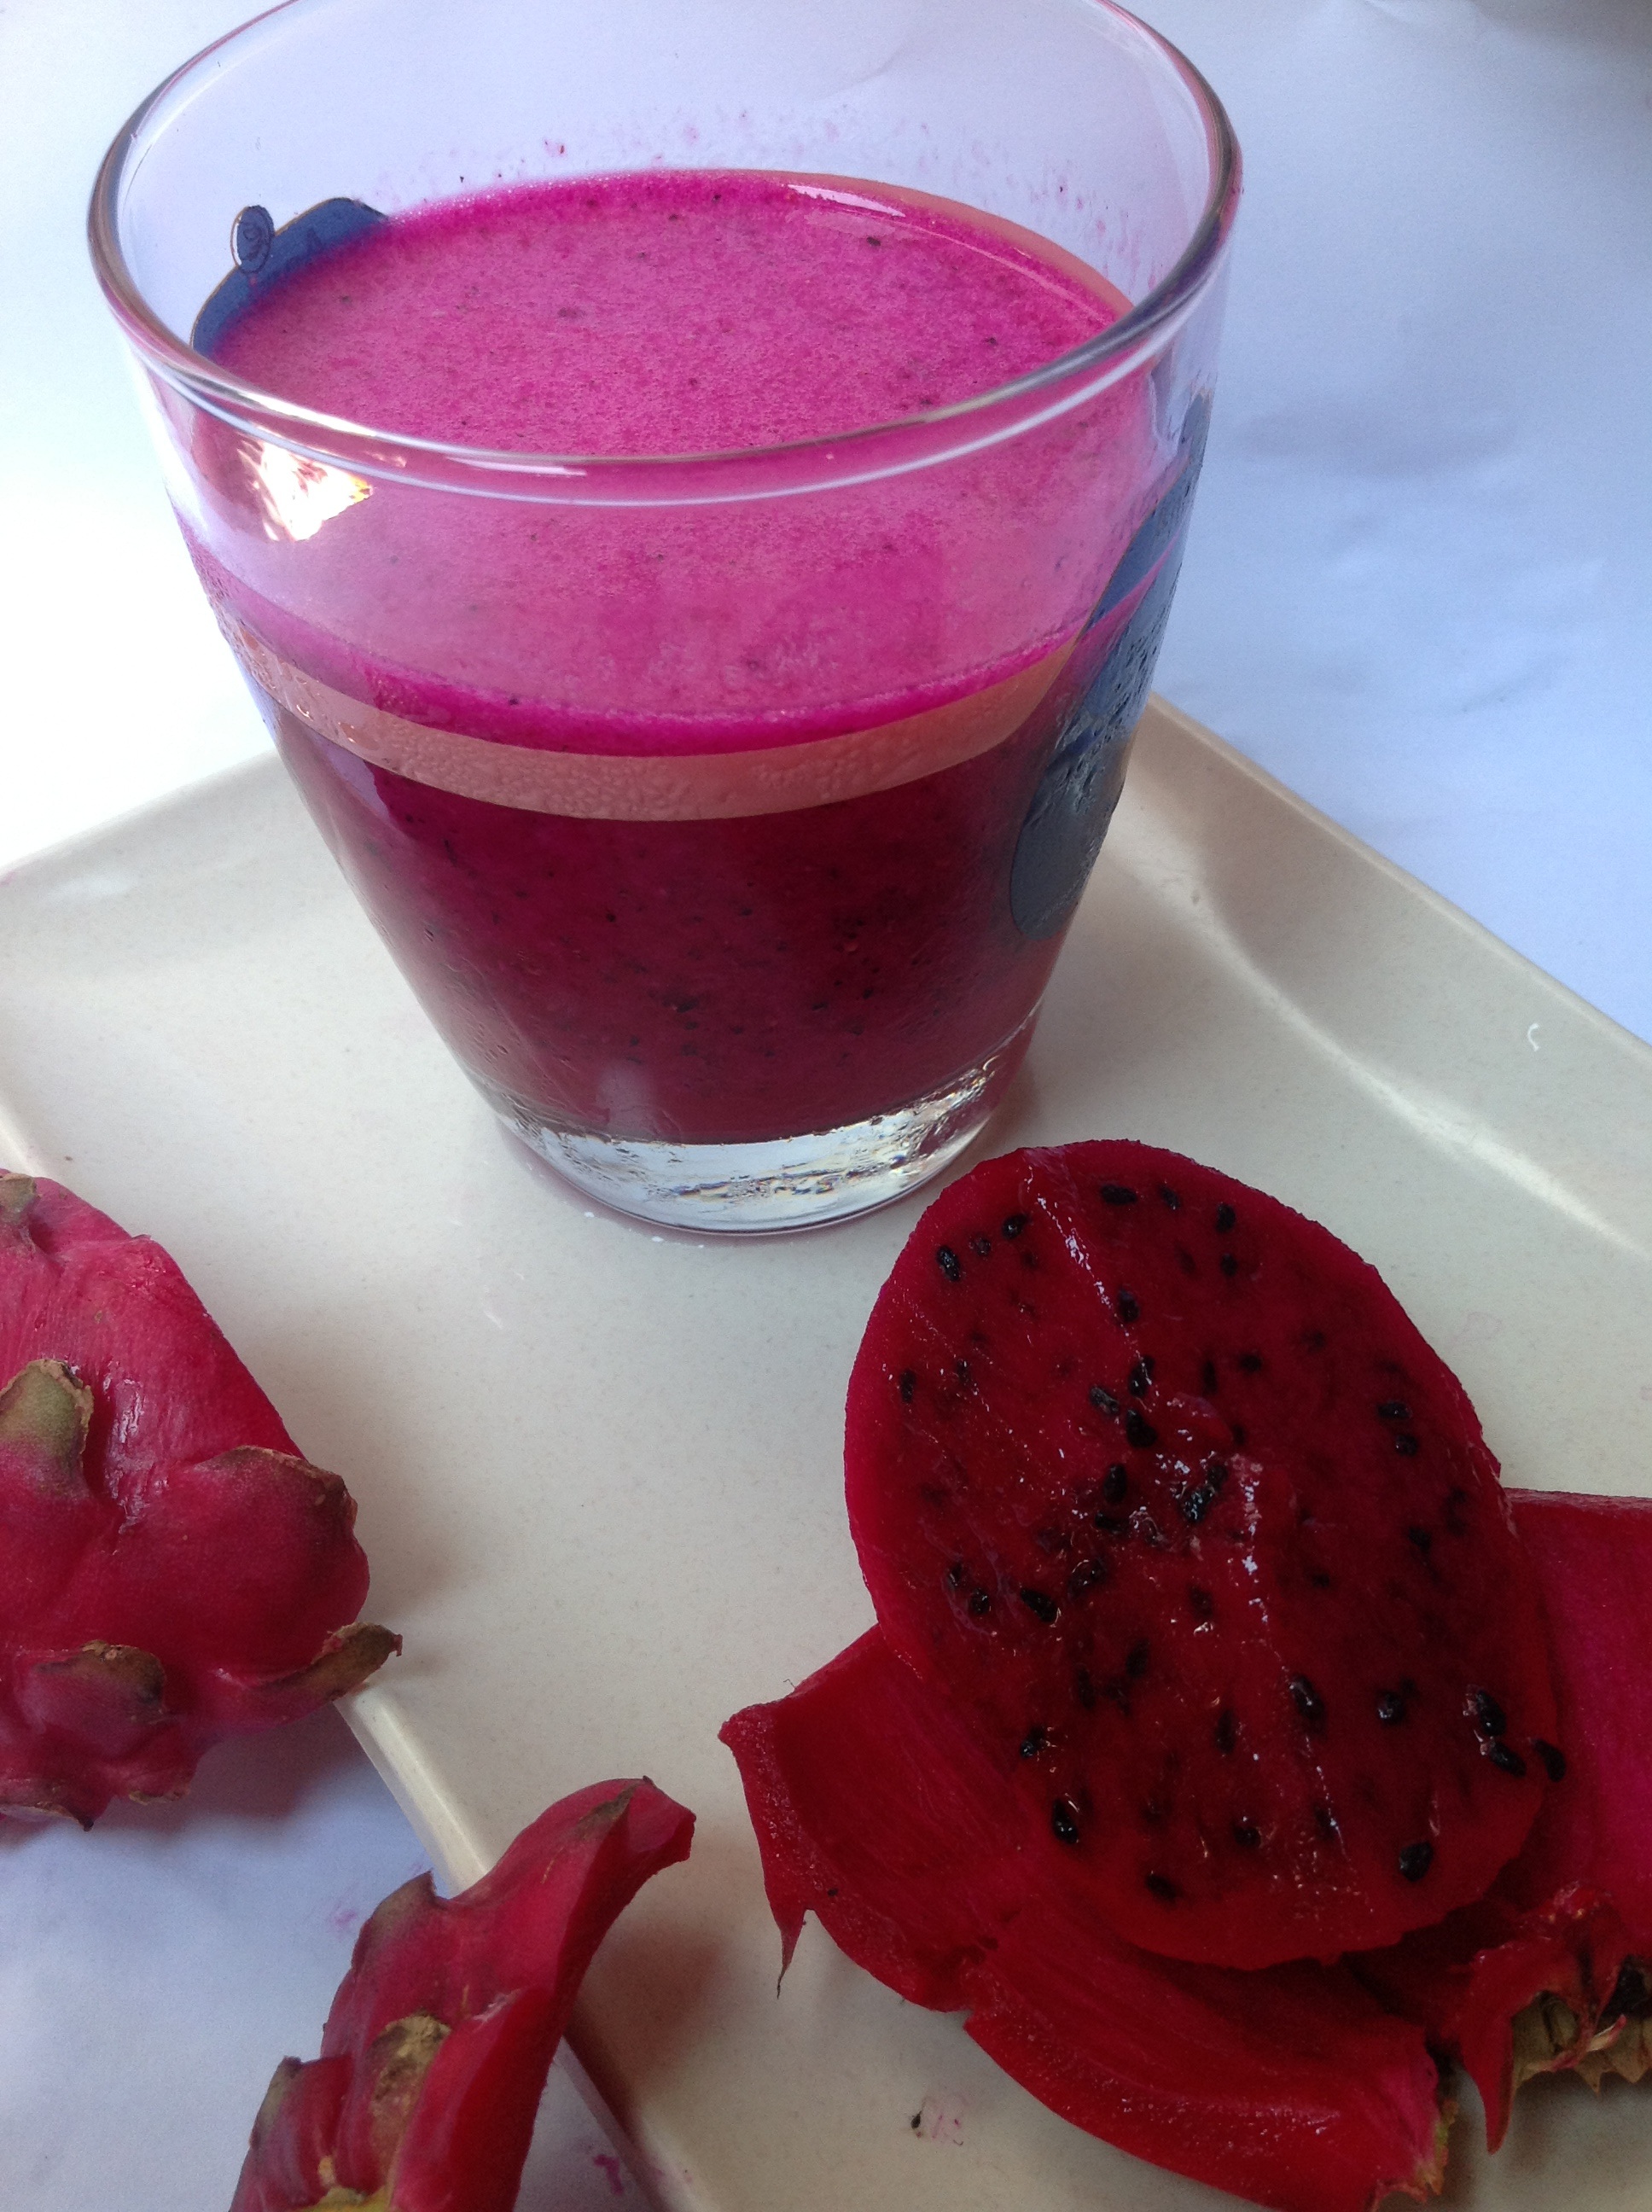
nature, cold, plant, raspberry, fruit, berry, sweet, petal, ice, food, produce, tropical, natural, fresh, drink, juicy, healthy, dessert, strawberry, freshness, smoothie, juice, vegetarian, exotic, strawberries, diet, organic, milkshake, dragon fruit juice